Hey, Hey, It's Esther Blueburger

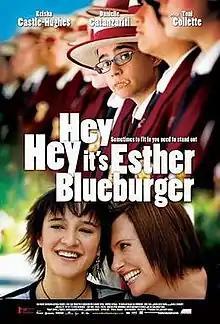
Theatrical release poster

Hey Hey It's Esther Blueburger is a 2008 Australian independent teen film written and directed by Cathy Randall. It stars Danielle Catanzariti, Keisha Castle-Hughes and Toni Collette. The film follows Jewish 13-year-old Esther (Catanzariti), an outcast at her posh school, where she has no friends. That changes when she meets nonconformist Sunni (Castle-Hughes) from the local public school.